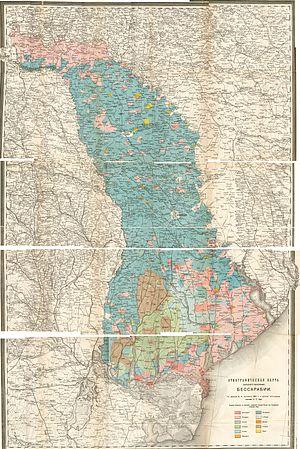
La colonisation de la Bessarabie fut un processus d’immigration, de colonisation et d’acculturation qui s’est déroulé de 1812 à 1917 en Bessarabie tsariste, dans l’empire russe, et de 1940 à 1941 puis de 1944 à 1990 en Bessarabie soviétique, dans l’URSS. Cette colonisation a eu des effets durables sur la population et la structure ethnique de cette moitié orientale du territoire moldave.